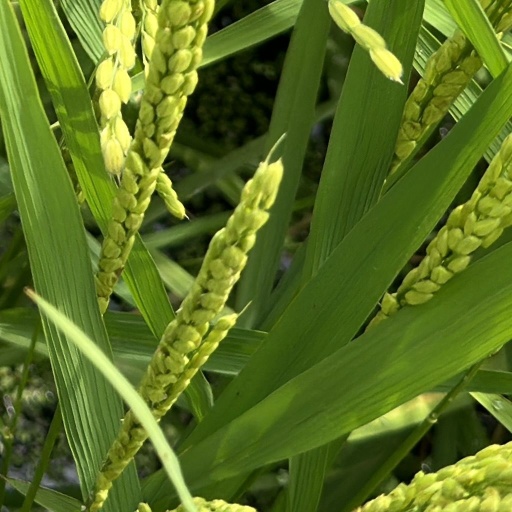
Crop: rice